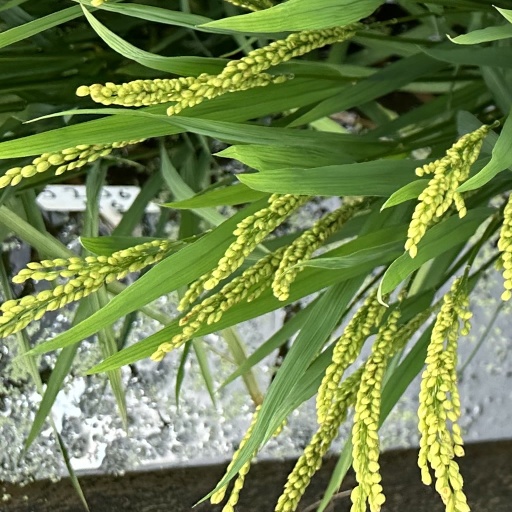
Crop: rice